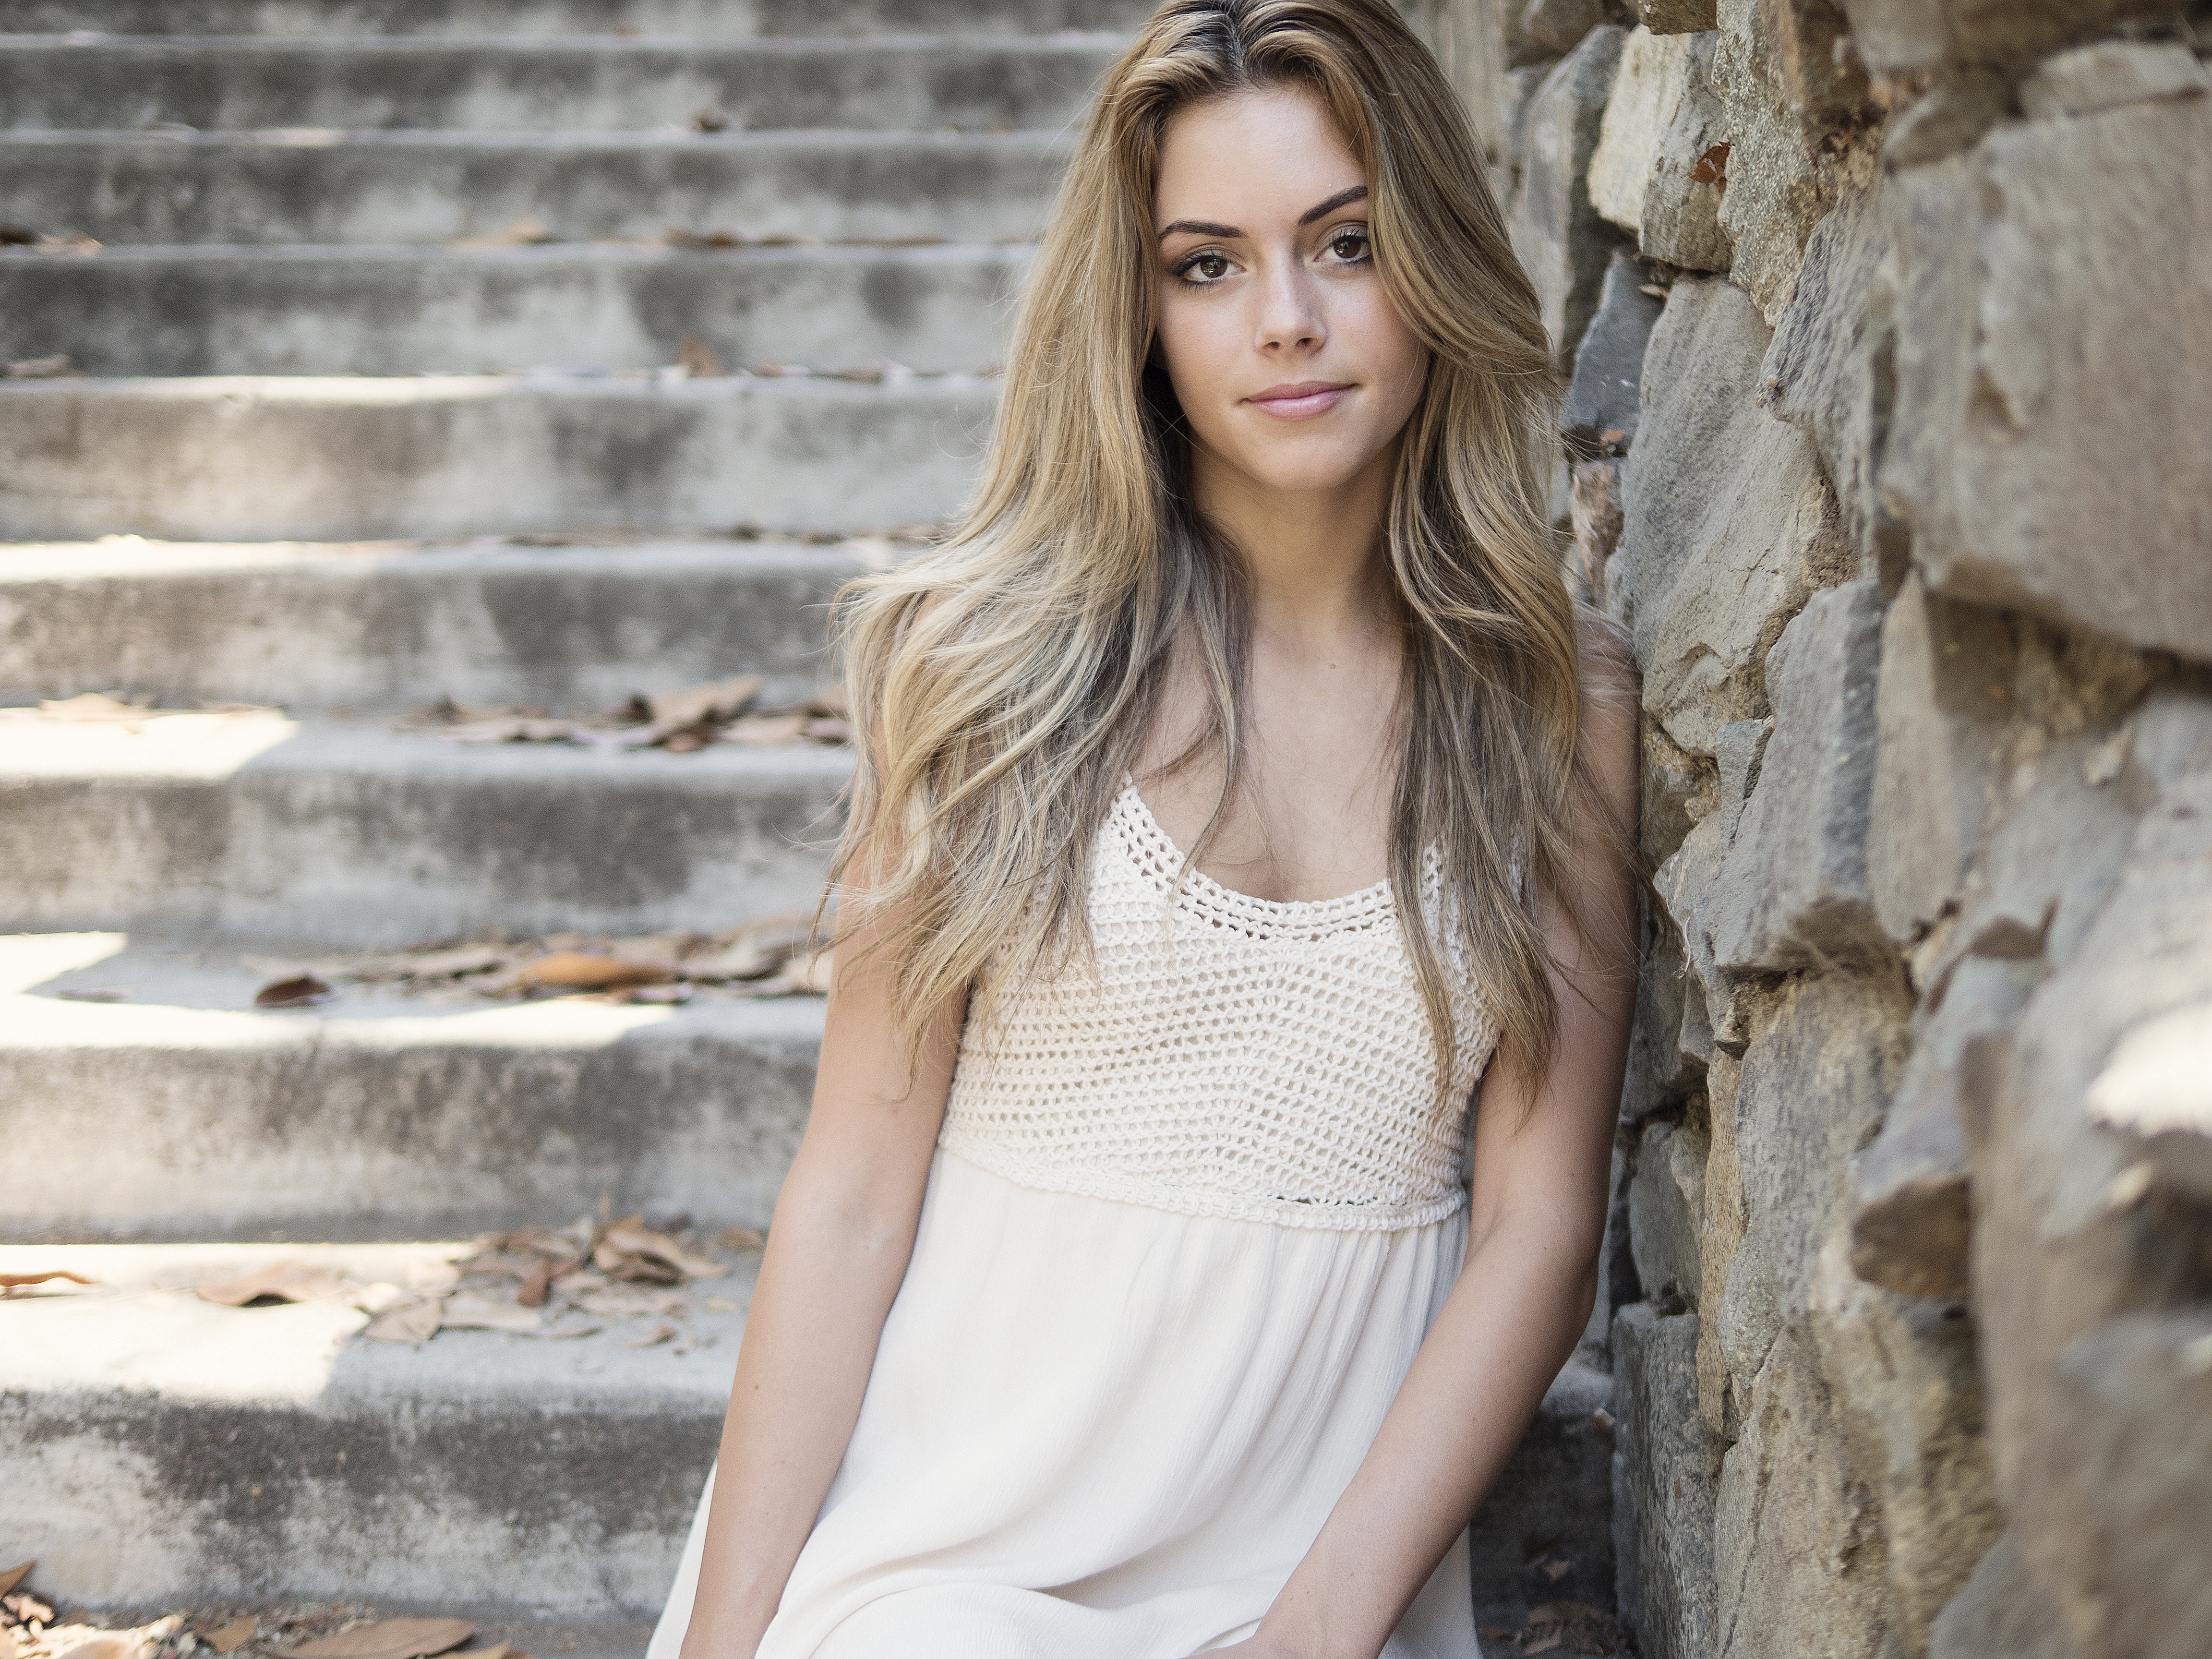
person, people, girl, woman, hair, white, photography, cute, female, portrait, model, young, spring, green, youth, natural, fresh, fashion, clothing, healthy, hairstyle, smiling, smile, long hair, caucasian, textile, face, eyes, dress, happy, happiness, skin, beauty, joy, beautiful, blond, da, teen, beautiful women, attractive, adult, beautiful woman, beauty girl, woman smile, abdomen, photo shoot, beautiful woman smiling, woman smiling, beautiful smile, smiling woman, brown hair, portrait photography, supermodel